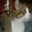
Label: cat